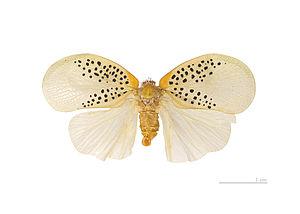
Le genre Poekilloptera regroupe des insectes hémiptères de la famille des Flatidae, essentiellement présents en Amérique du Sud et en Europe en Sicile.